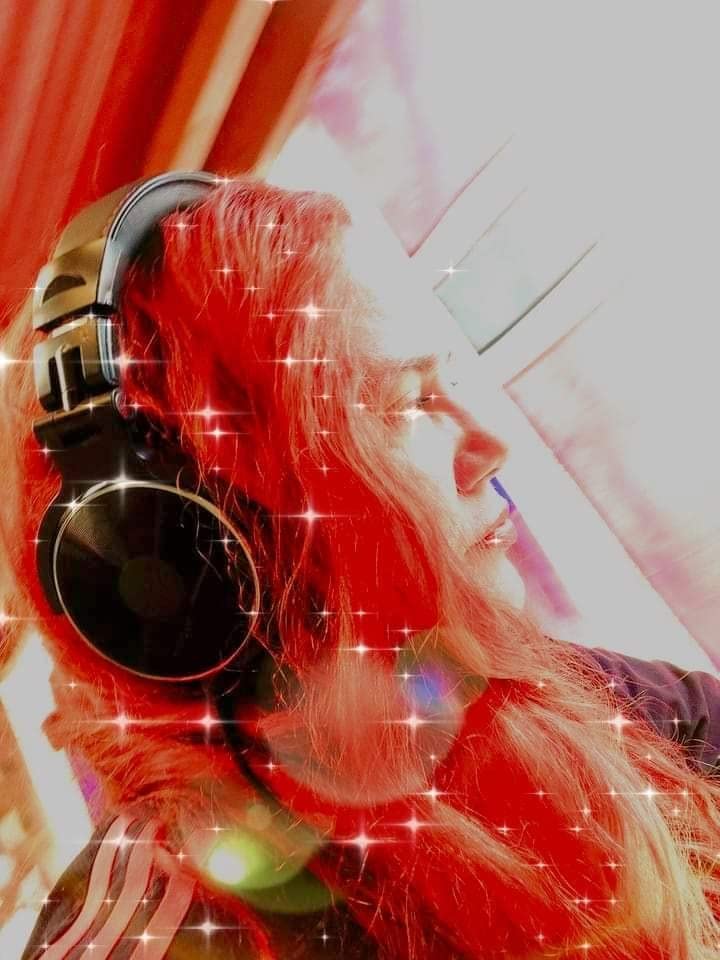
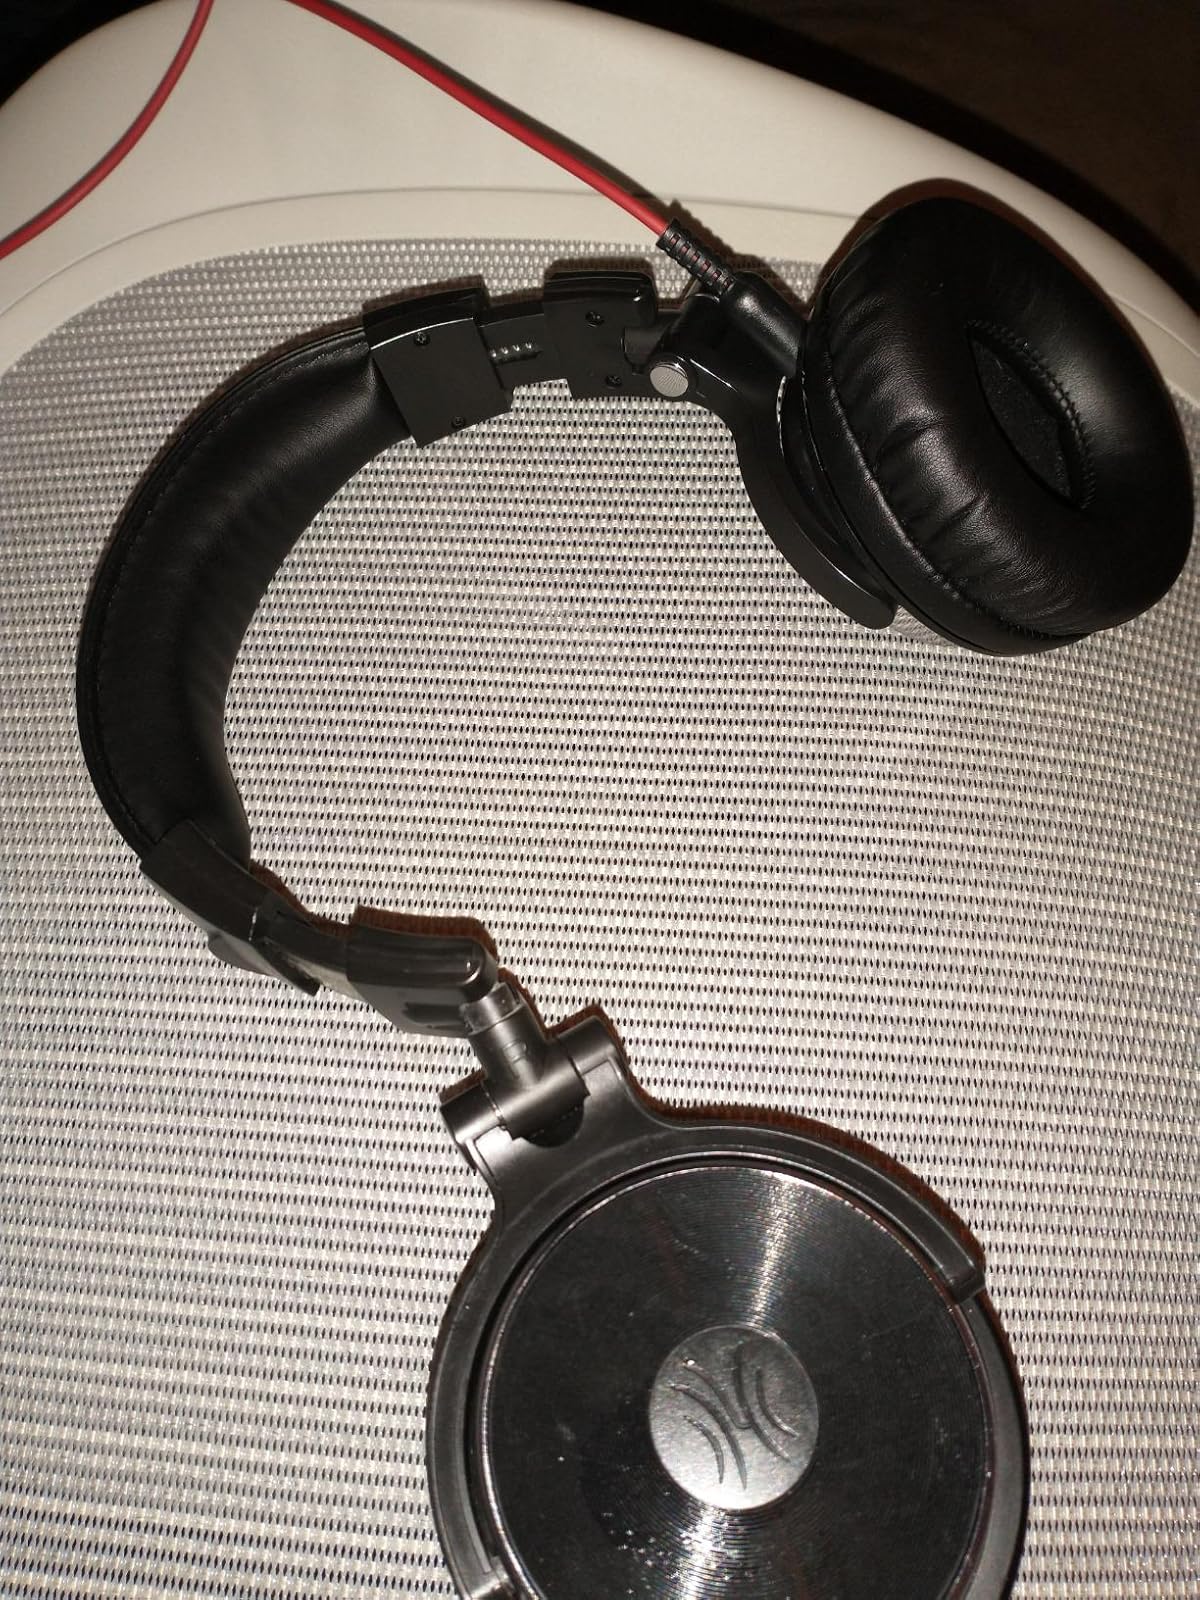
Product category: headphones
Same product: yes